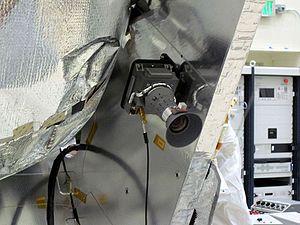
Caméra Junocam de la sonde spatiale JUNO de la NASA